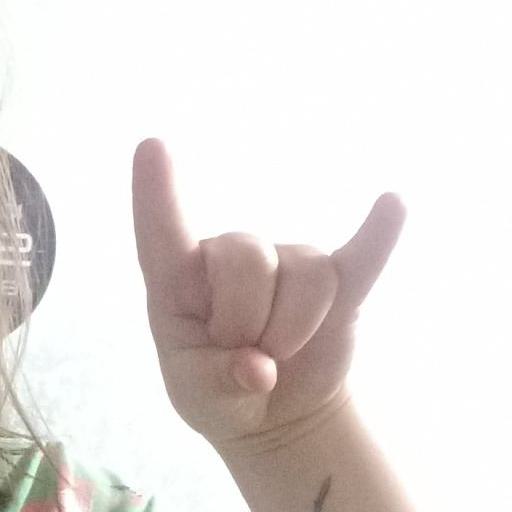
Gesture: rock